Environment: real
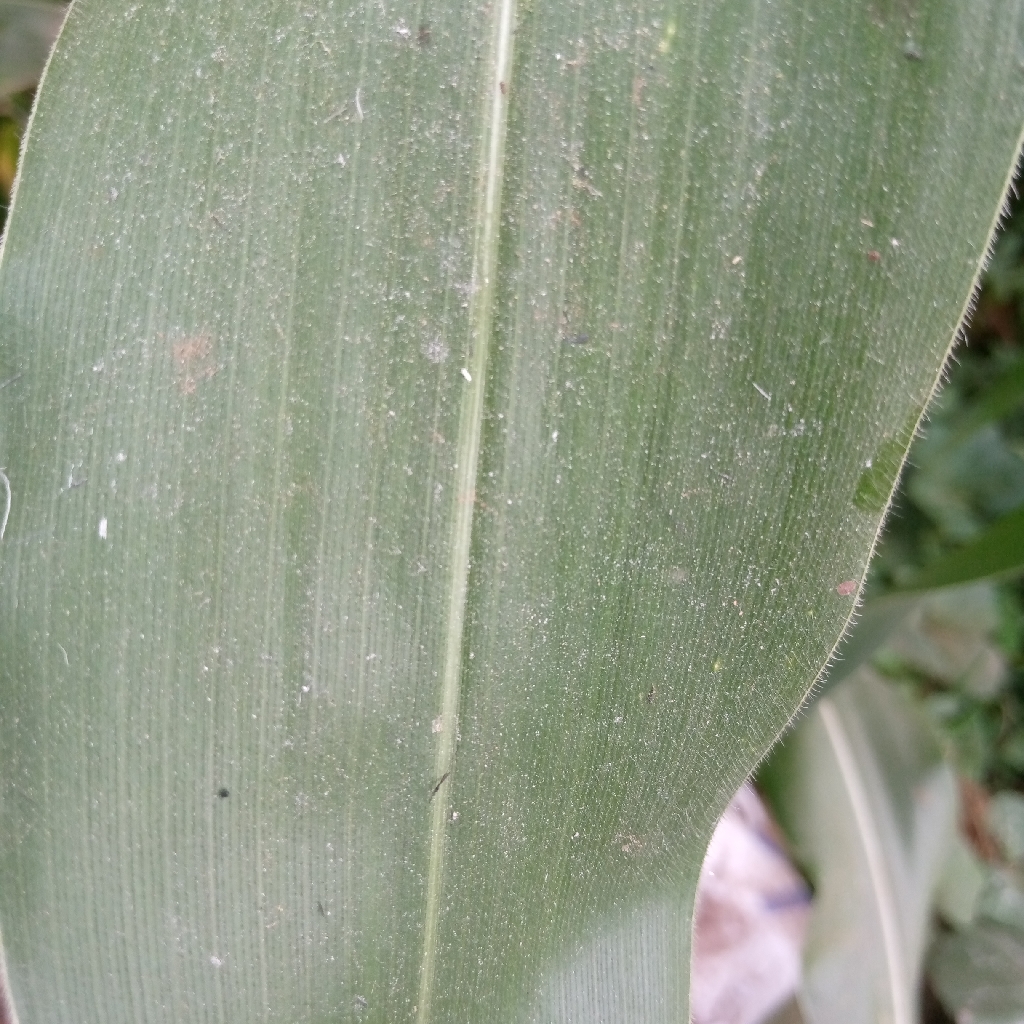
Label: healthy